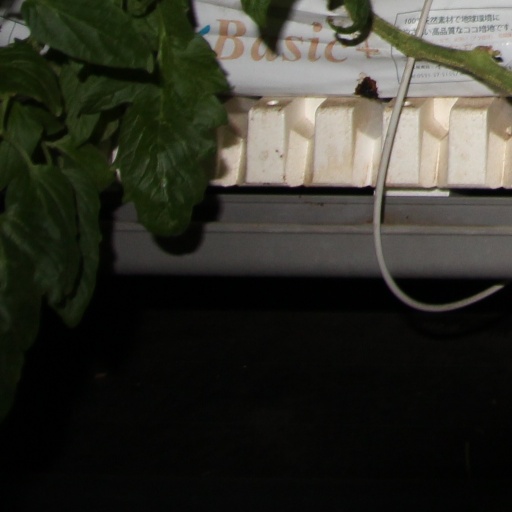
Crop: tomato